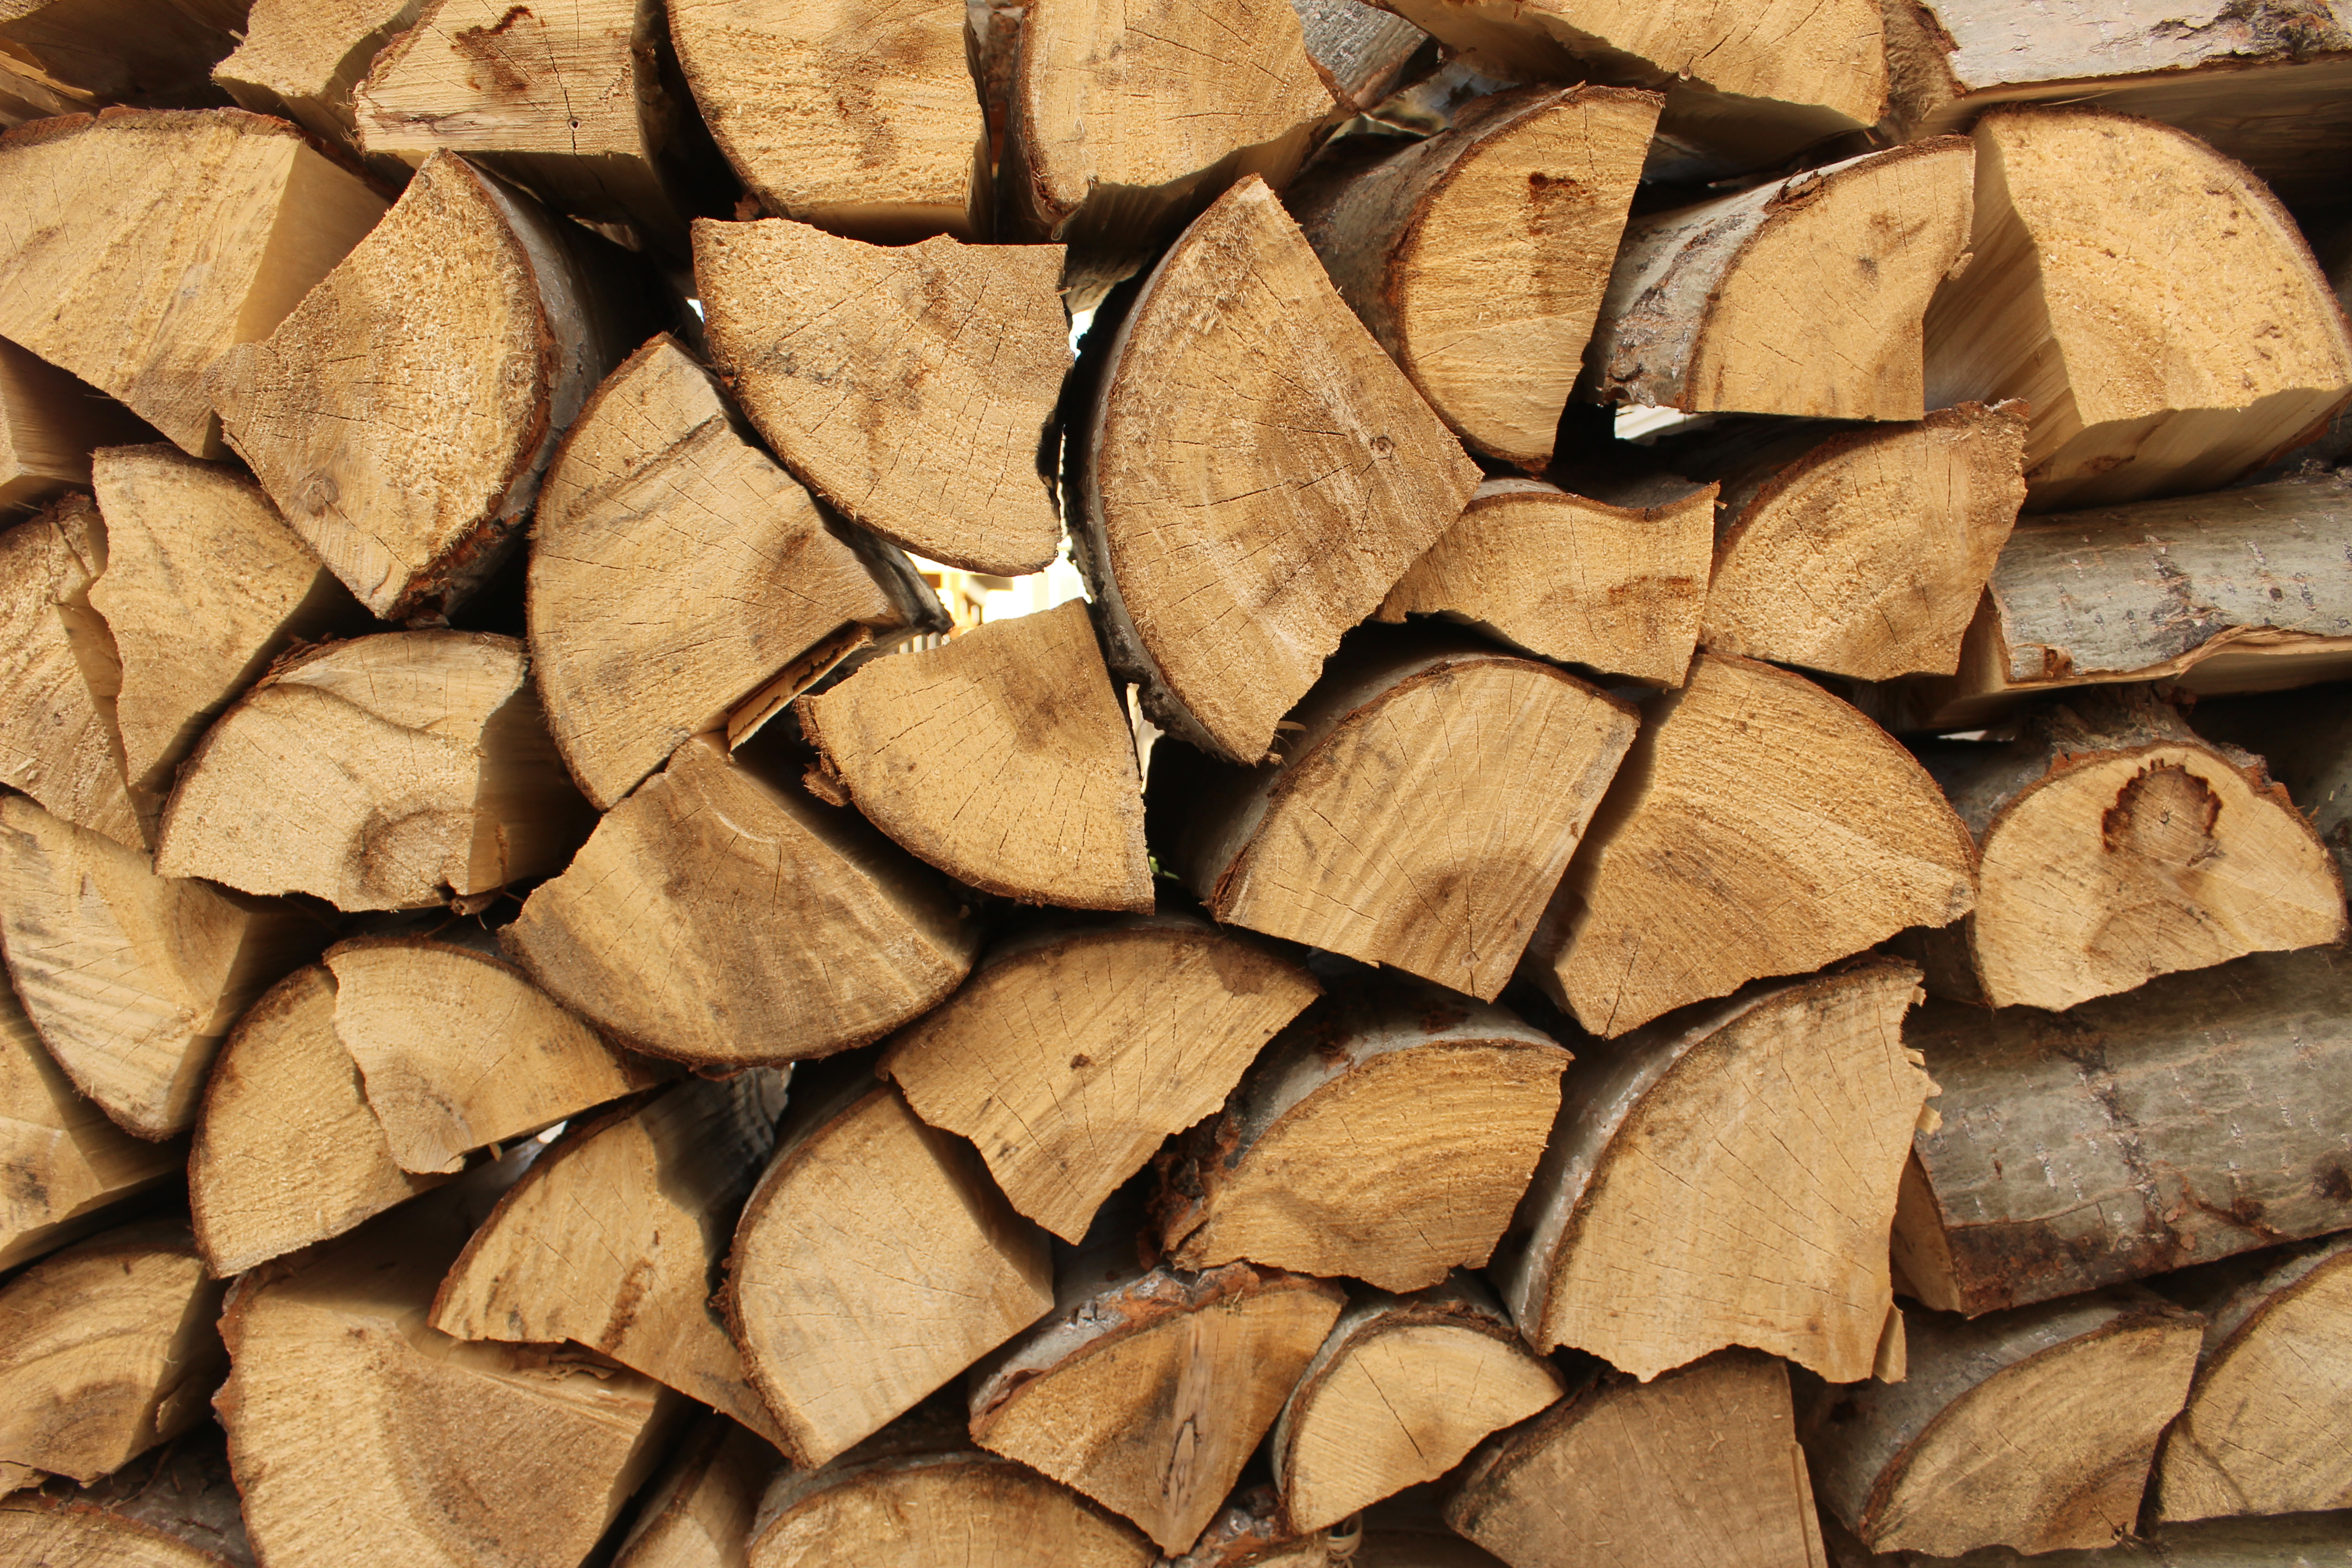
wood, tree, fire, logging, lumber, trunk, plant, rock, woodworking